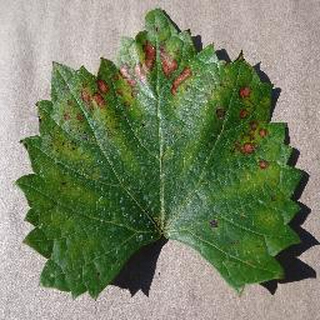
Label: grape_esca_black_measles